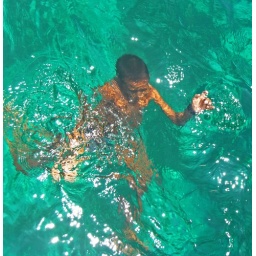
boy in water